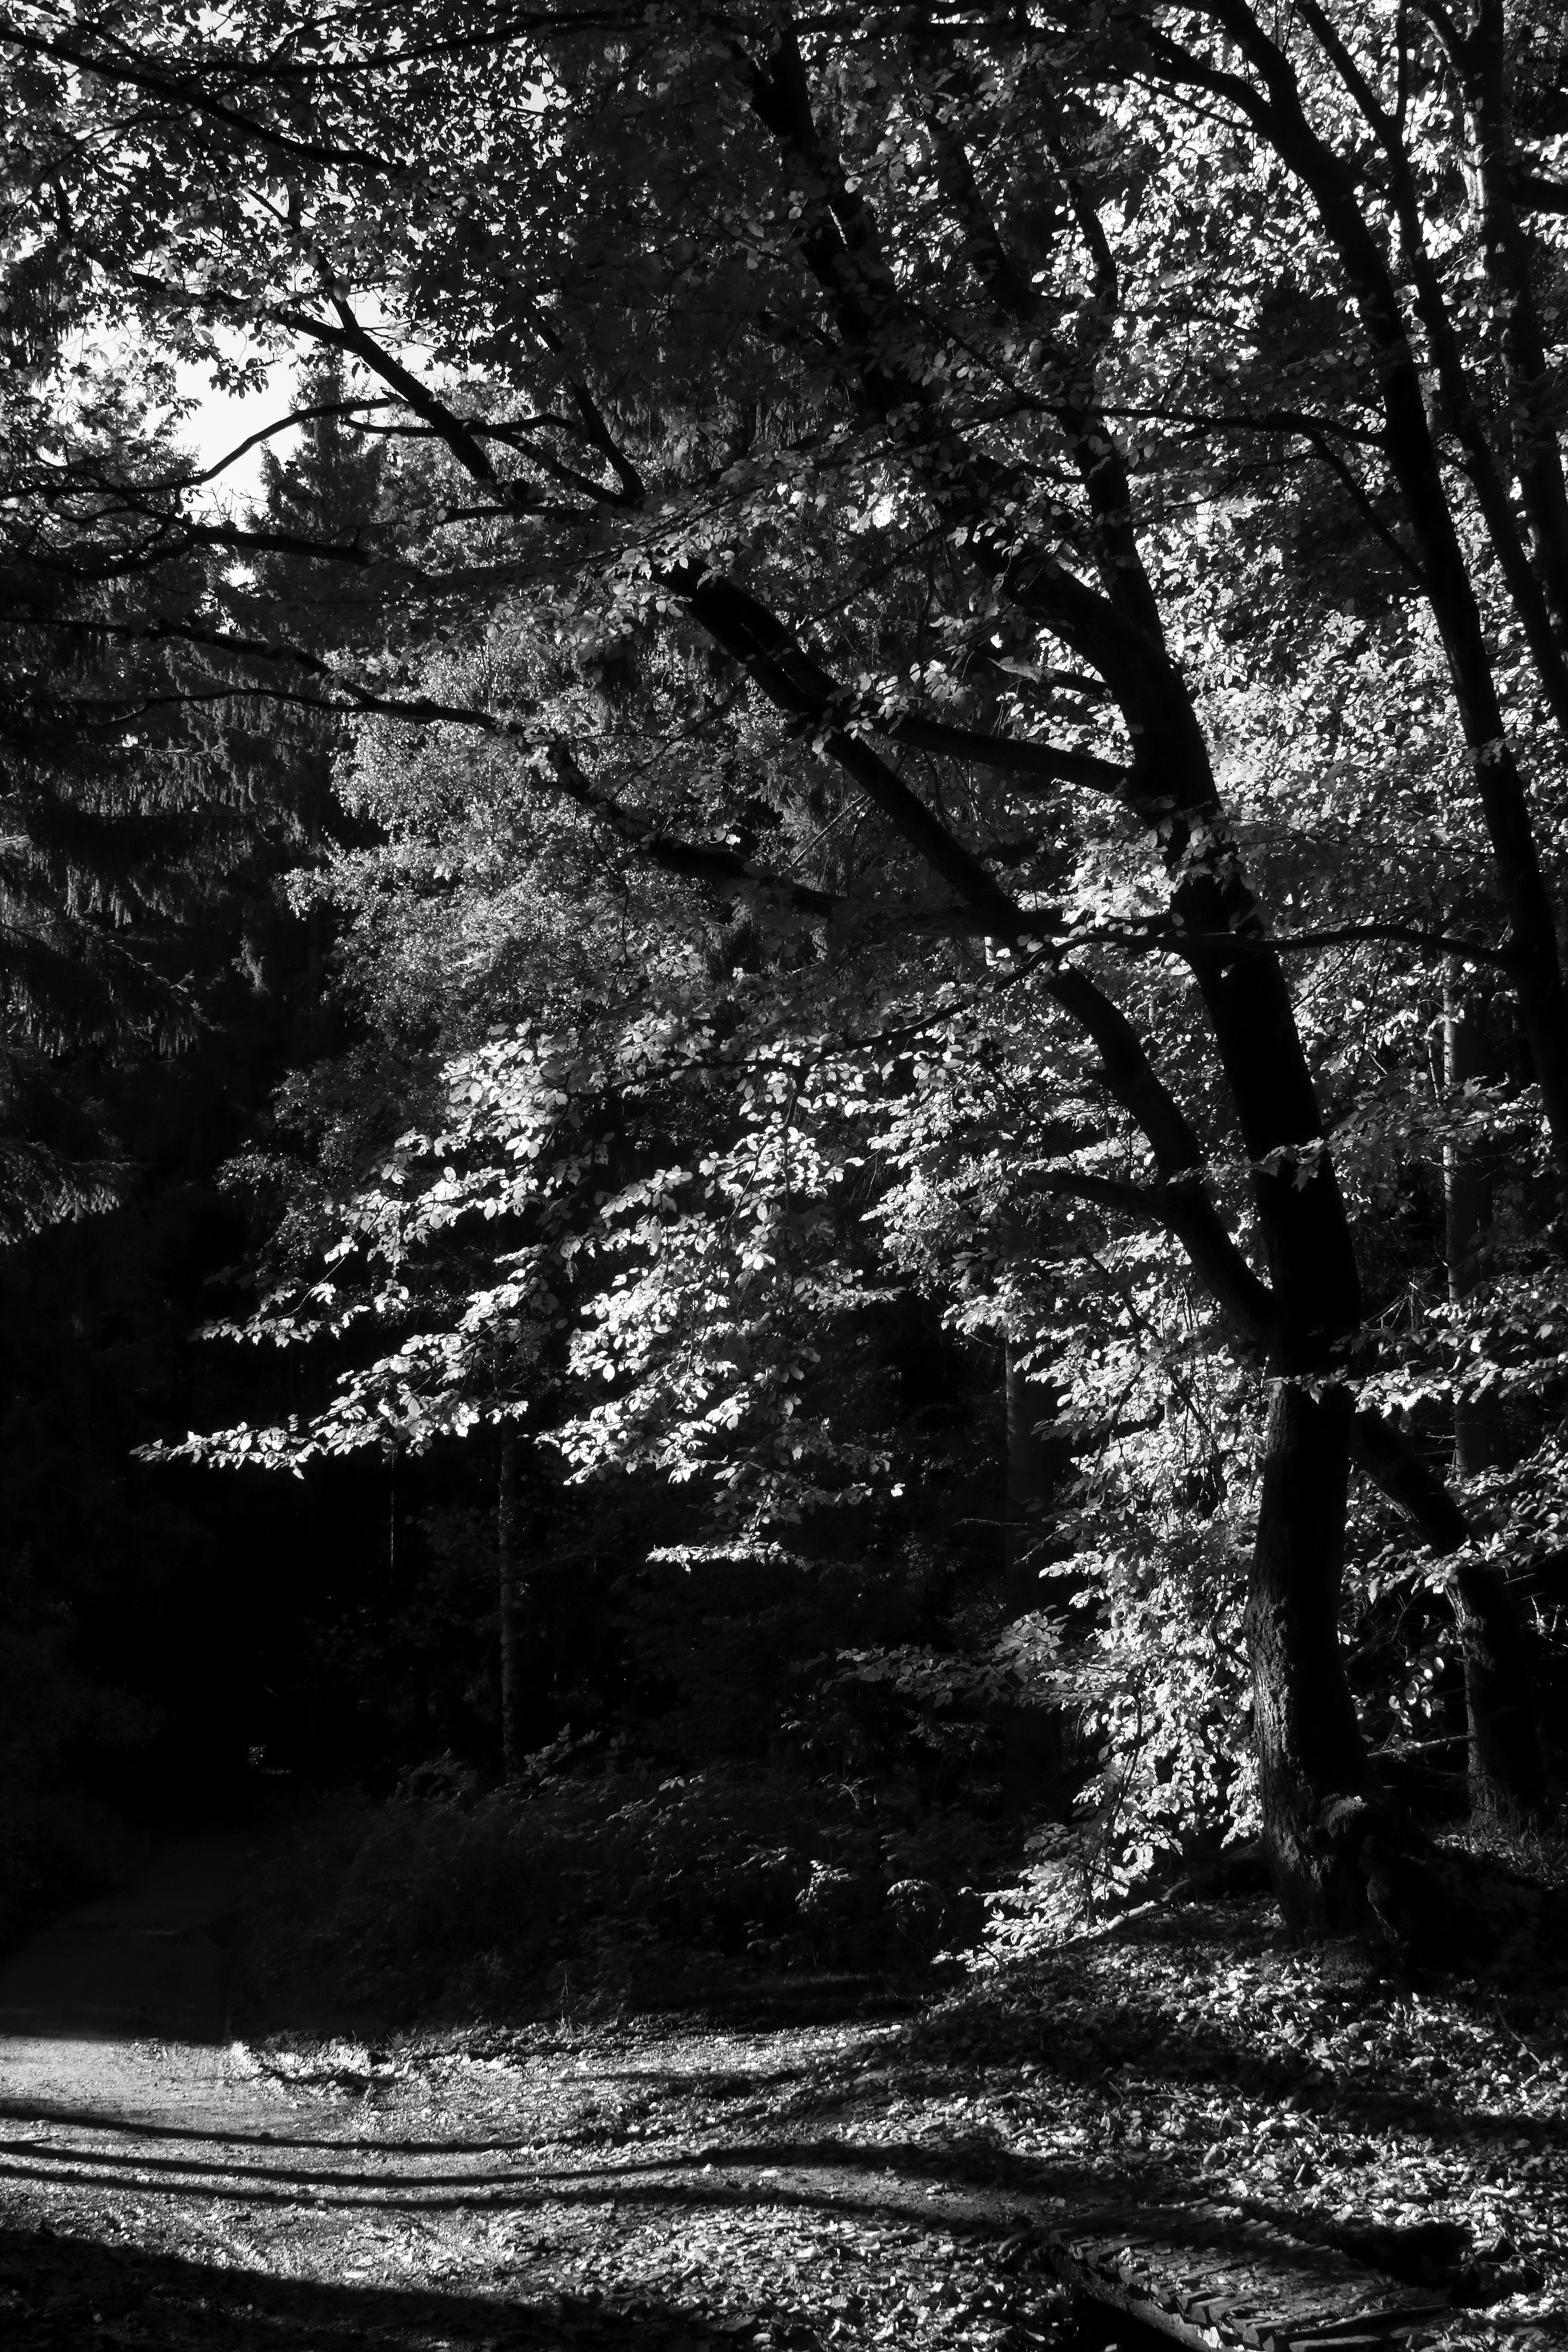
tree, nature, forest, branch, winter, light, black and white, plant, wood, sun, photography, sunlight, leaf, flower, trunk, evening, autumn, darkness, black, monochrome, season, bw, blackandwhite, blackwhite, germany, alemania, allemagne, sw, schwarzweiss, herbst, sonne, schwarzweis, natur, woodland, baum, habitat, frankfurtmain, frankfurtammain, frankfurtam, frankfurtamain, germania, hesse, hassia, hessen, frankfurt, nachmittag, schwarzweissfotografie, schwarzweisfotografie, wald, oberursel, hohemark, monochrome photography, natural environment, woody plant